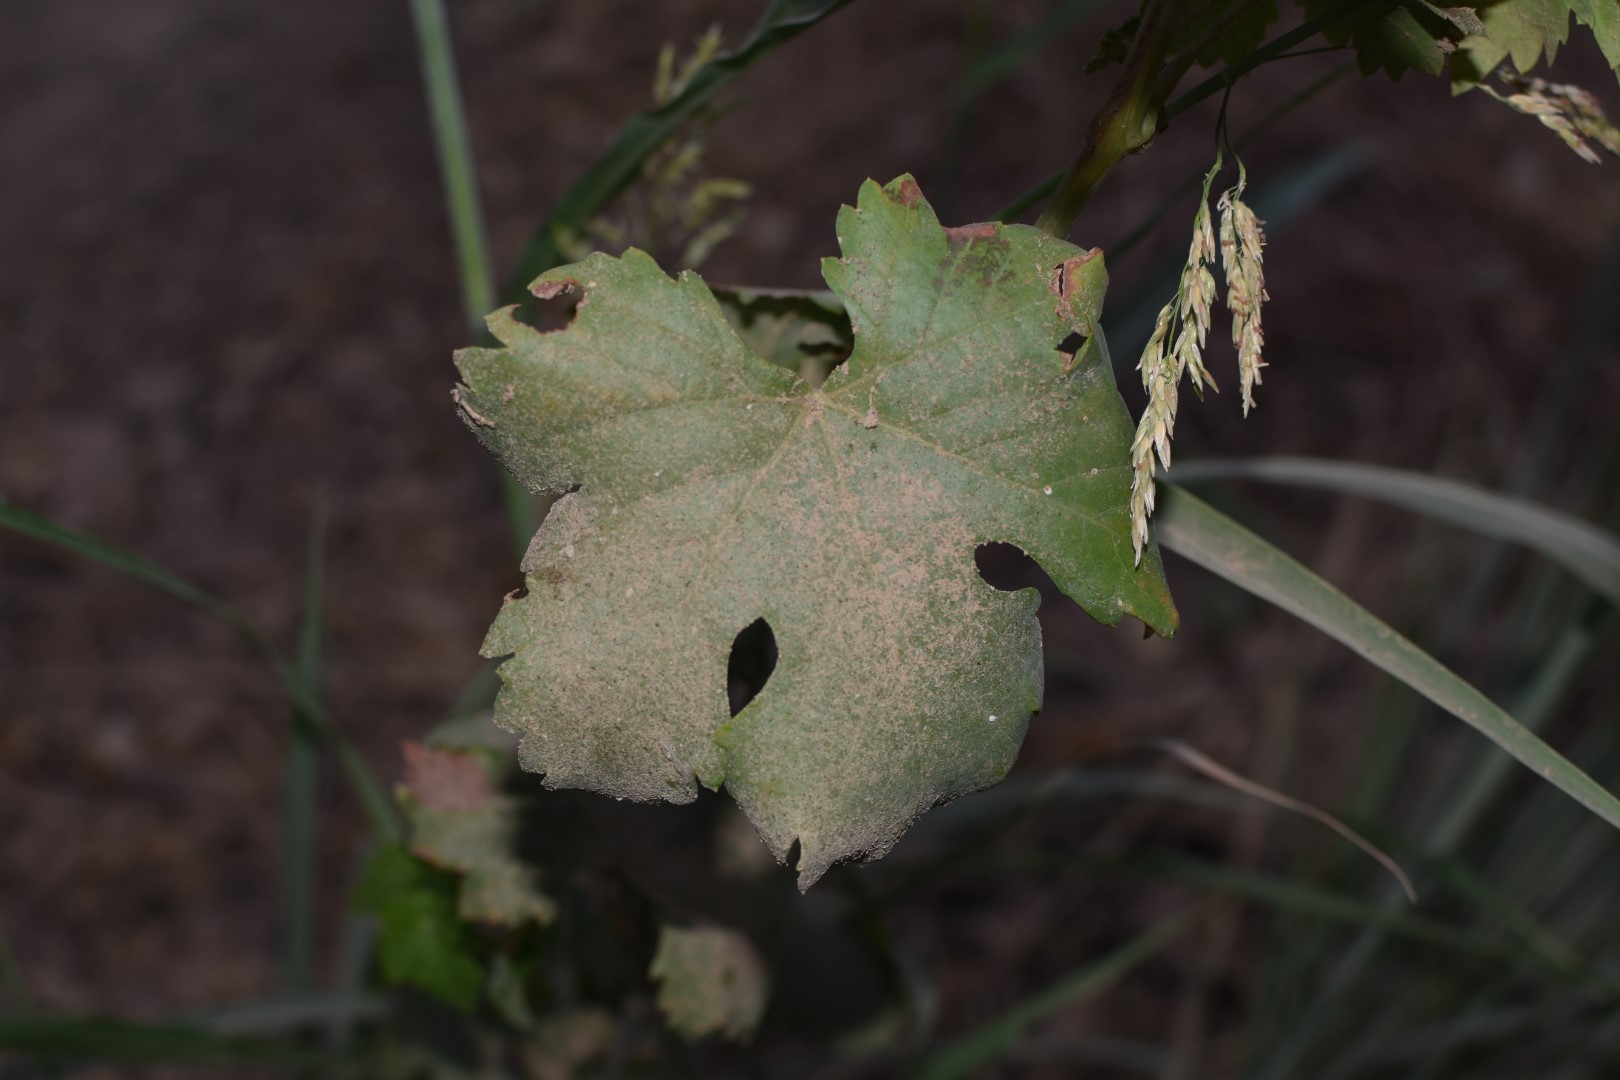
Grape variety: Aswud Balad